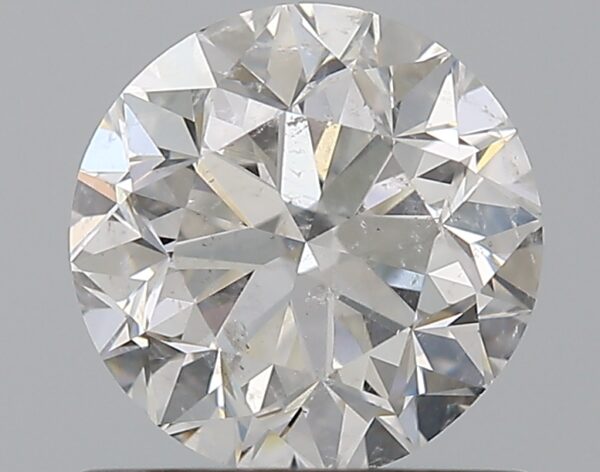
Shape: round
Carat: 1
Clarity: SI2
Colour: E
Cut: GD
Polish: EX
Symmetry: VG
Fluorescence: N
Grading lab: IGI
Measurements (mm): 6.16 x 6.08 x 4.07